Tabula Rogeriana

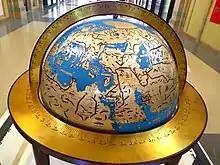
Reproduction of al-Idrisi's planisphere (as a globe) by the Sharjah Museum of Islamic Civilization (UAE).

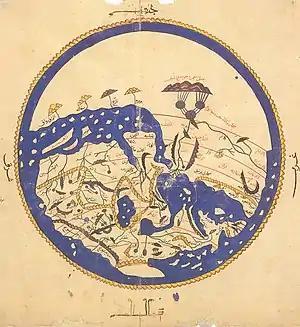
Al-Idrisi's world map from 'Ali ibn Hasan al-Hufi al-Qasimi's 1456 copy. This is an example of the circular world maps inserted into the manuscript in later editions.

The book, written in Arabic, is divided into seven "climatic zones" (in keeping with the established Ptolemaic system), each of which is subdivided into ten sections. Each section is given its two-page spread map, for a total of 70 maps. The maps are oriented with North at the bottom, South at the top, with Mecca in the middle. Each map was organized according to a coordinate system that, while inaccurate by modern standards, nonetheless ensured a level of rigor and consistency in scale from map to map. Al-Idrisi added pages of commentary following each map he produced. The text incorporates descriptions of the physical, cultural, political, and socioeconomic conditions of each region. This information was largely accurate, with inconsistencies being attributable to flawed accounts from the travelers interviewed. The map and its details also convey the original intention of the map's patron. Areas in North Africa and Europe that were closer to Roger II's kingdom had more accurate information, while further areas such as Southeast Asia were less detailed. This reflects Roger II's desire to learn more about his domain and its surrounding areas, as well as Al-Idrisi's greater personal experience with these lands. The work showed, in al-Idrisi's words, "the seven climatic regions, with their respective countries and districts, coasts and lands, gulfs and seas, watercourses and river mouths".